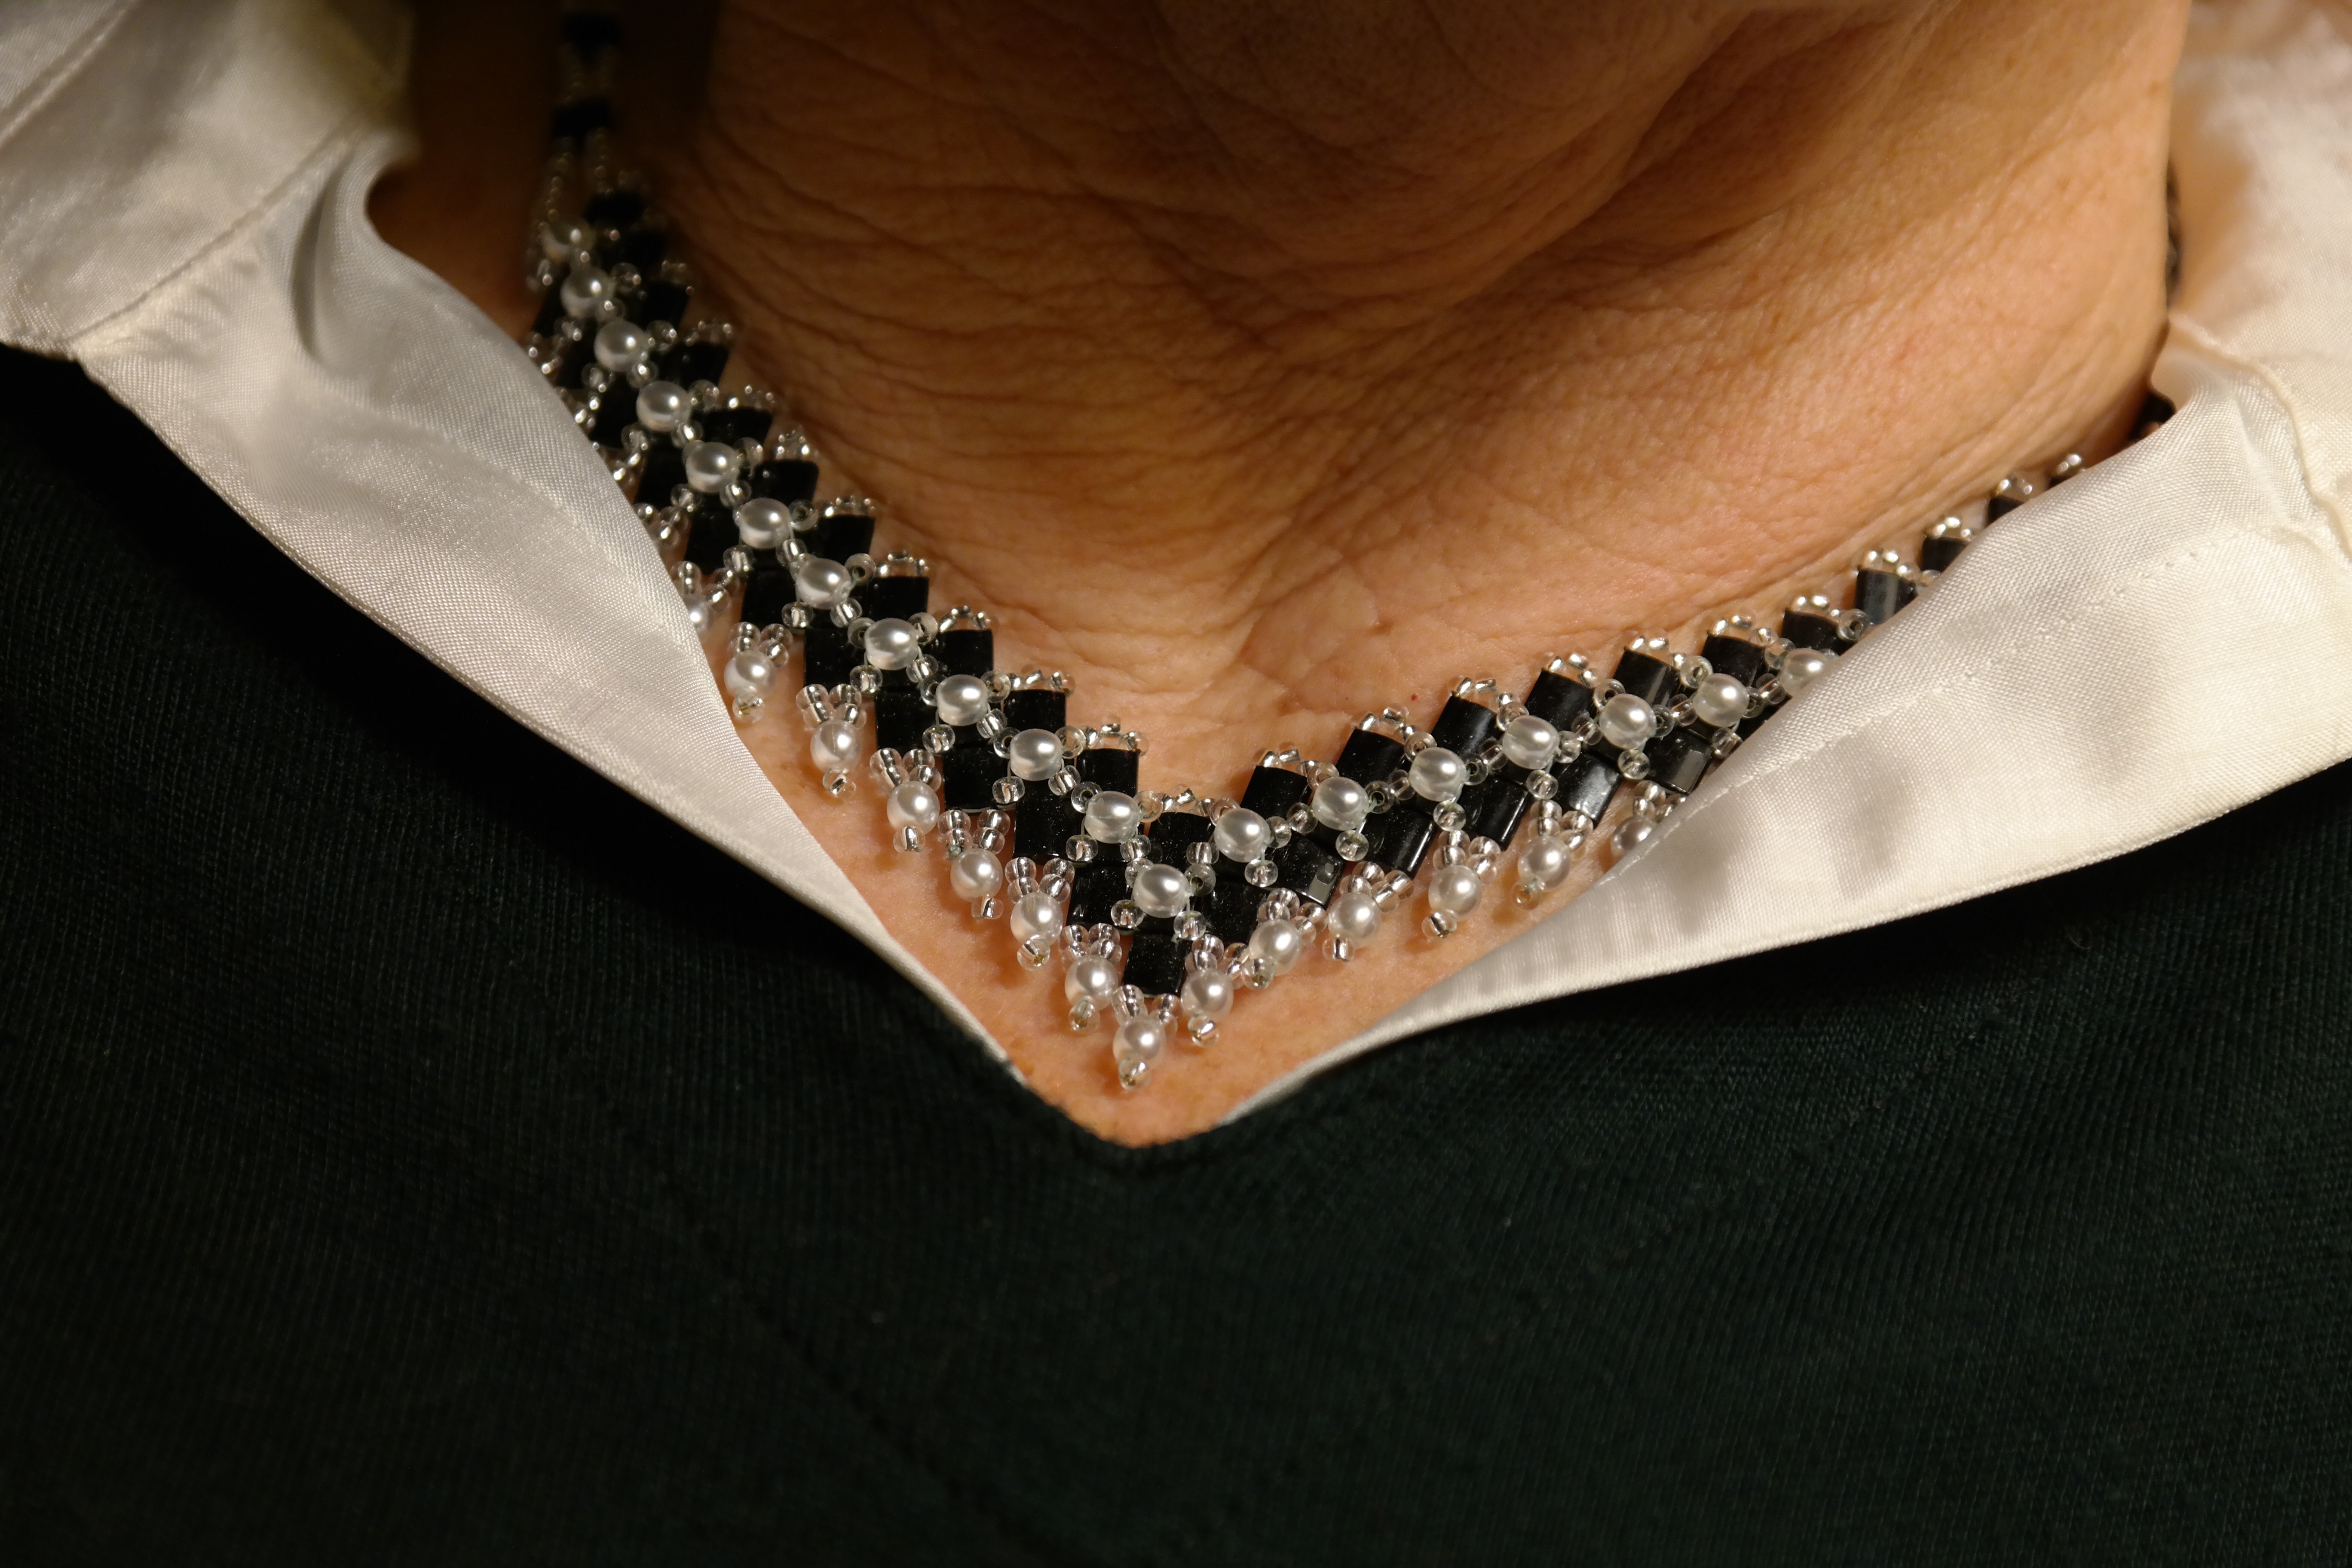
hand, woman, chain, clothing, black, material, necklace, bracelet, jewellery, textile, neck, blouse, fashion accessory